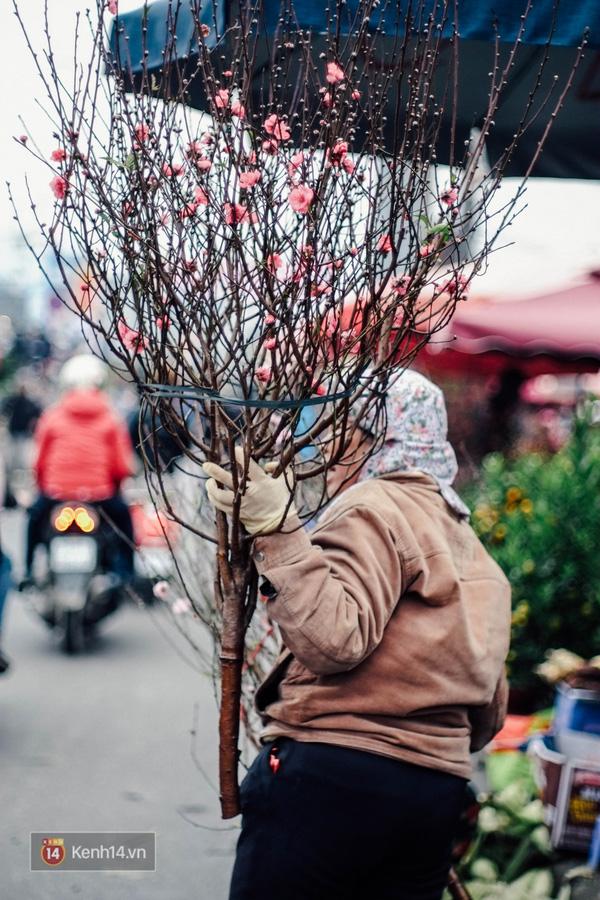
một người phụ nữ đang cầm ở trên tay một cành đào